Hindu iconography

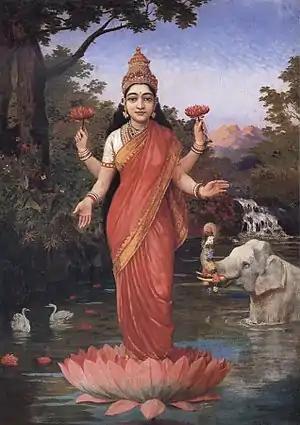
Goddess Lakshmi holding and standing on a lotus.

The "tilaka" (or "tilak") is a mark worn on the forehead or other parts of the body as a sign of spiritual devotion. Hindus may wear a tilaka regularly or especially on religious occasions. The shape of the "tilaka" is often an indicator of devotion to a certain deity. For example, the U-shaped urdhva pundra usually denotes devotion to Vishnu, while Shiva devotees often wear it in the form of three horizontal lines. It may be made of saffron, vermilion, turmeric, clay, or simply ash.